Coin flipping

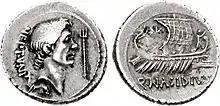
A Roman coin with the head of Pompey the Great on the obverse and a ship on the reverse

Coin flipping was known to the Romans as "navia aut caput" ("ship or head"), as some coins had a ship on one side and the head of the emperor on the other.